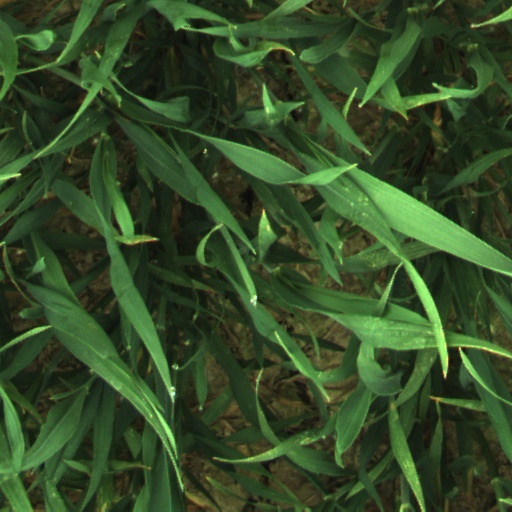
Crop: wheat